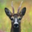
Label: deer